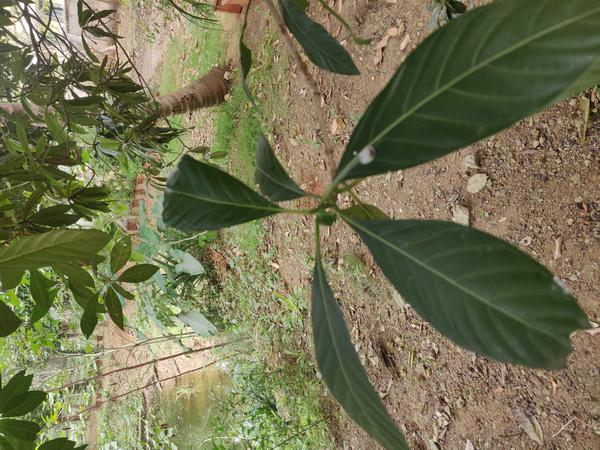
Plant: Nooni